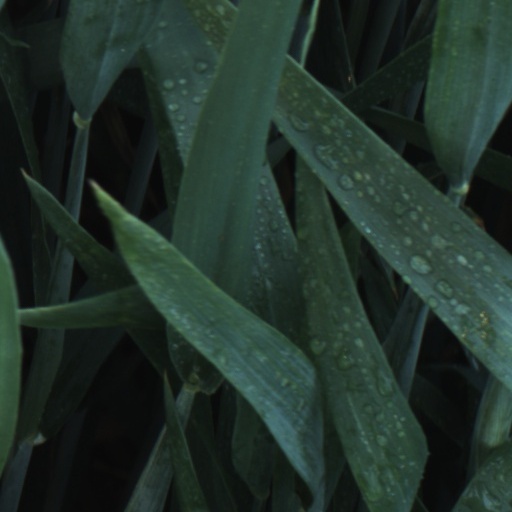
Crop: wheat